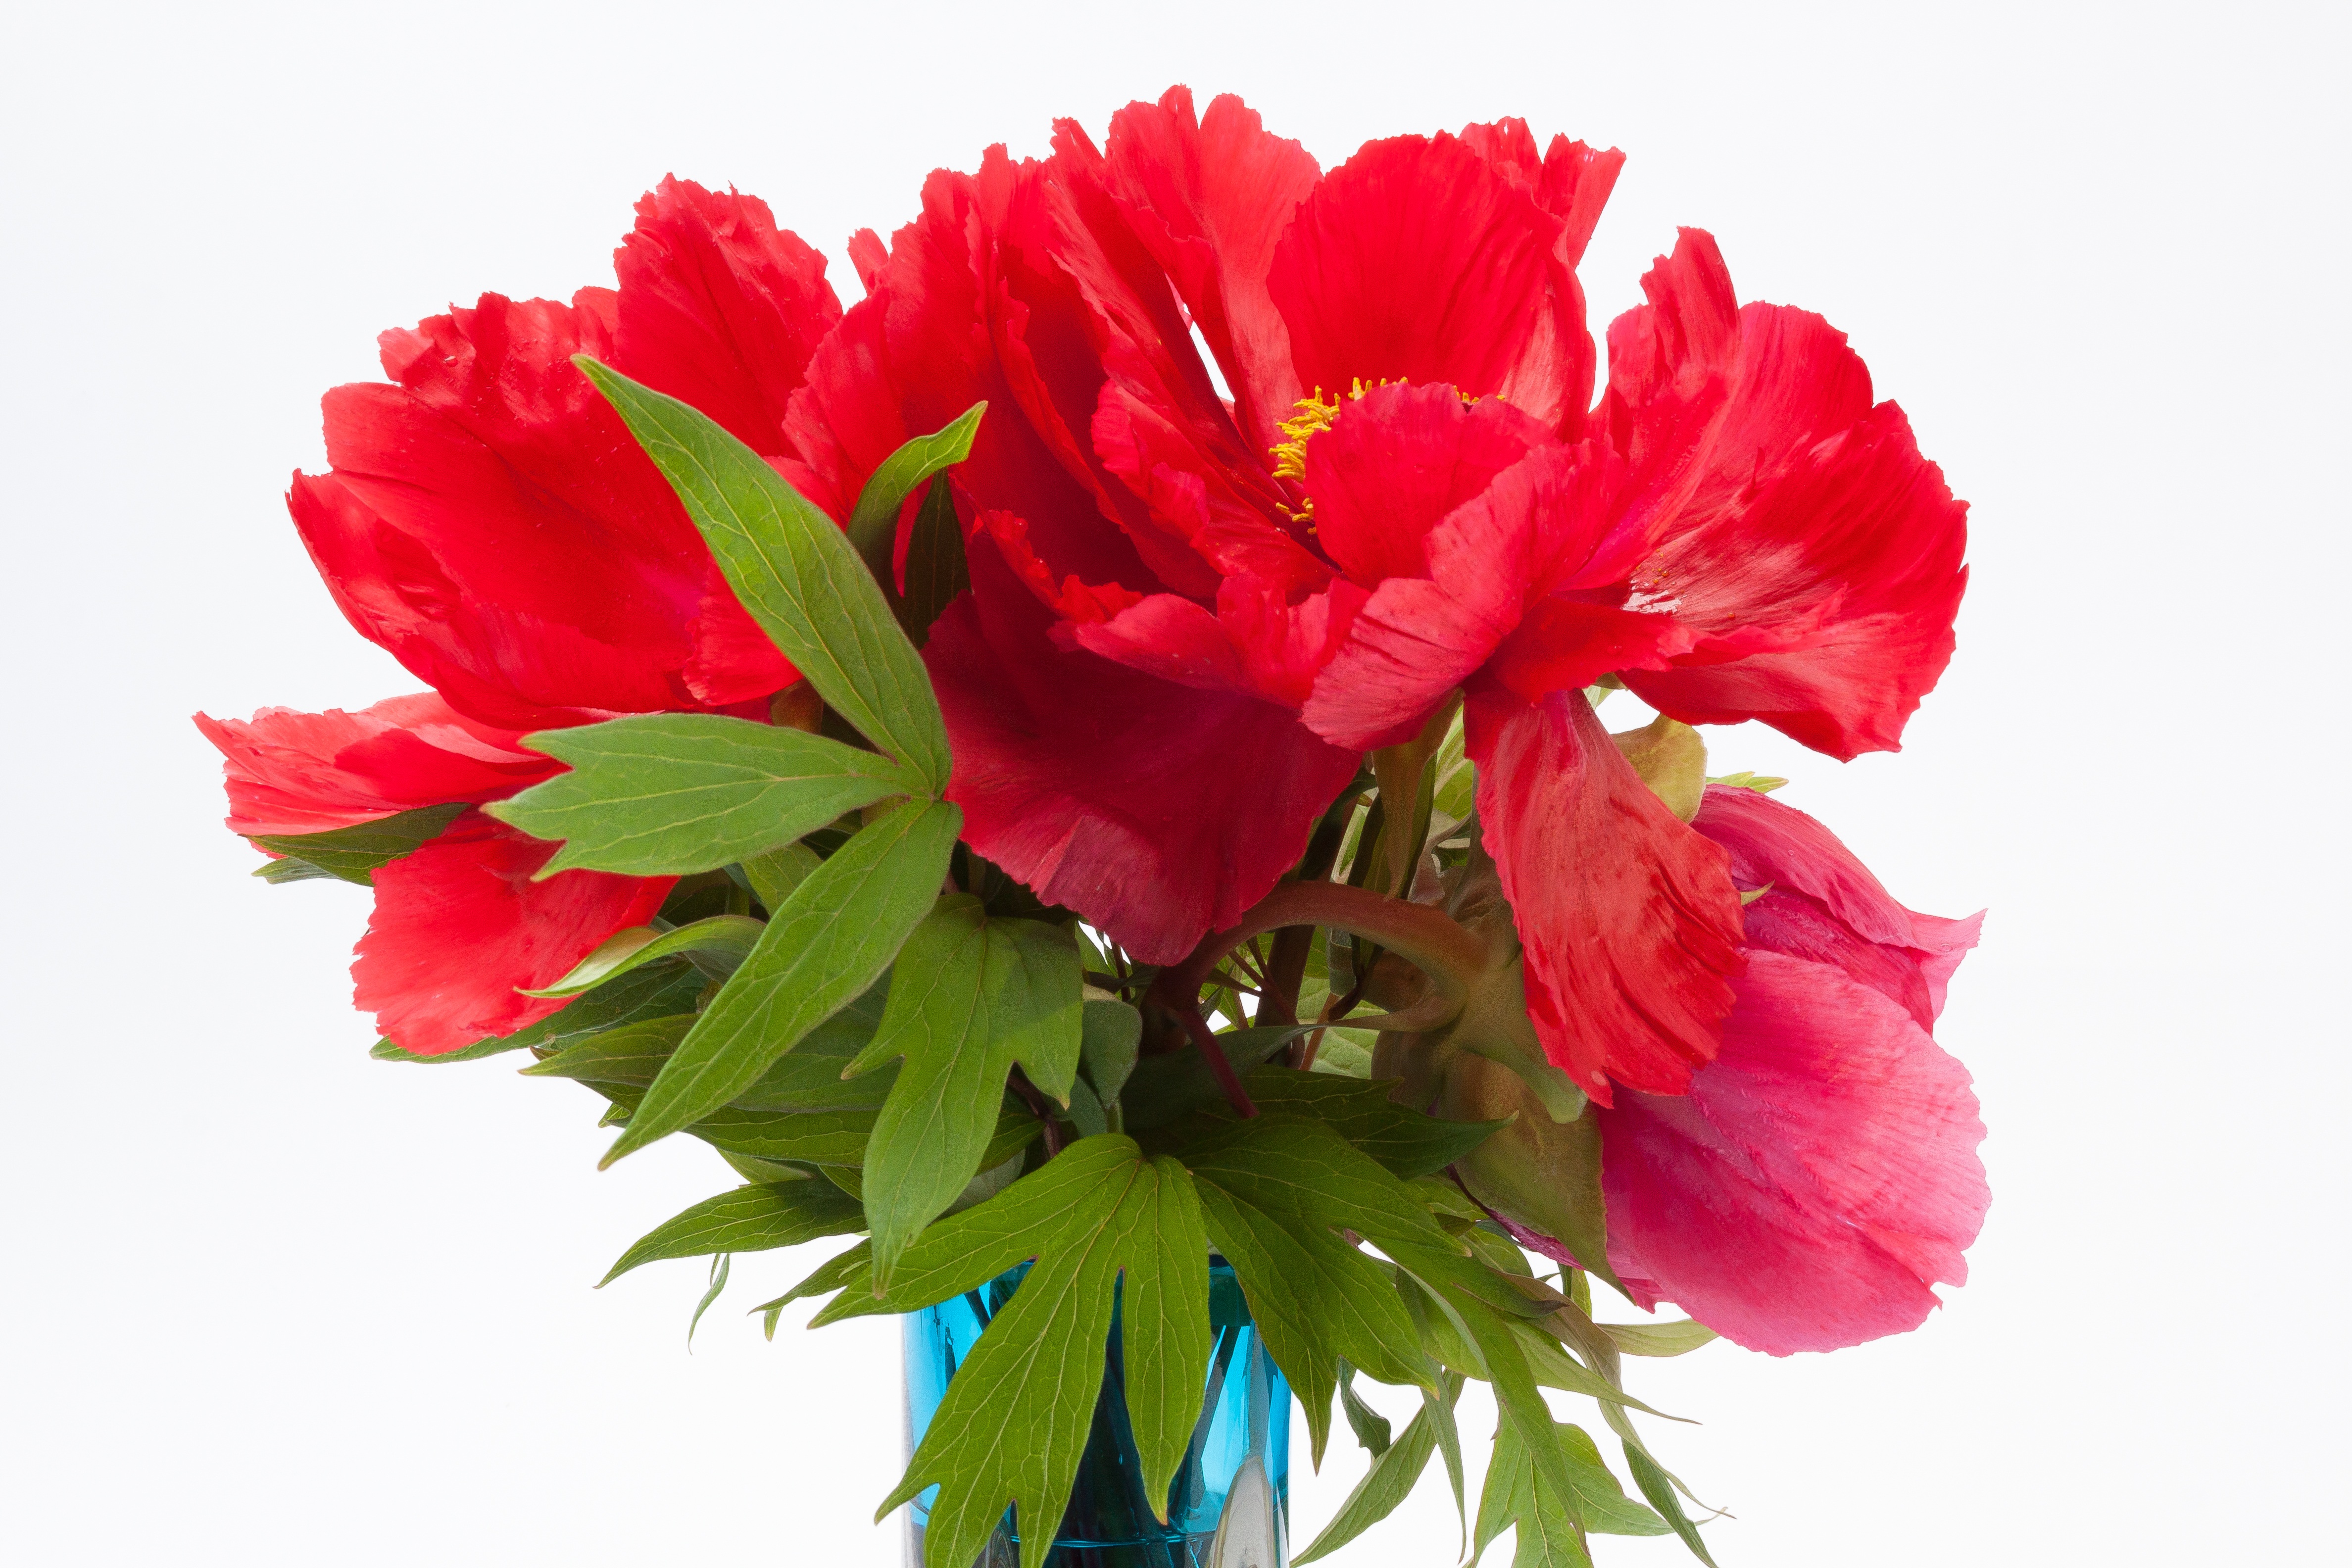
nature, blossom, plant, leaf, flower, petal, bloom, vase, spring, green, red, lush, blue, pink, flora, turquoise, carnation, peony, dianthus, ornamental plant, flowering plant, double flower, flower bouquet, pentecost, cut flowers, land plant